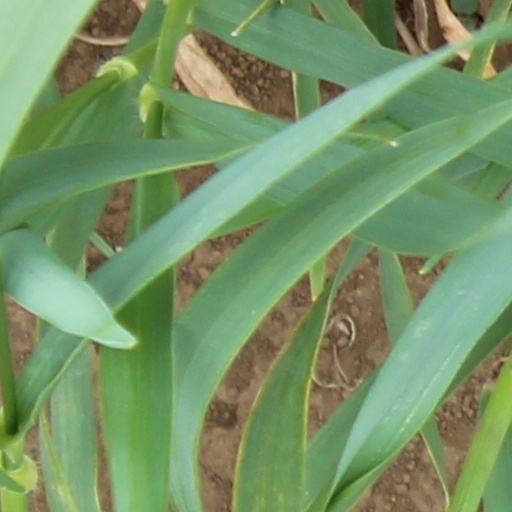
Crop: wheat